Kotpuli

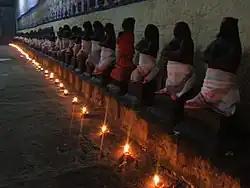
The images of the Nayanars are found in many Shiva temples in Tamil Nadu.

Sundarar venerates Kotpuli Nayanar in the "Tiruthonda Thogai", a hymn to Nayanar saints. He is described as "lordly" and carrying a spear.